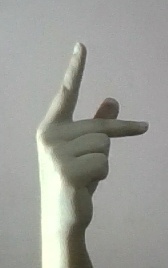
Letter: dha